A Glimpse of Hell (book)

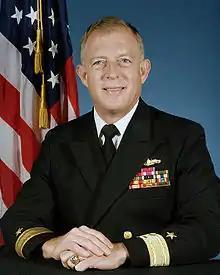
Rear Admiral Richard Milligan

According to Thompson, the Navy immediately began efforts to cover up the cause of the explosion. Rear Admiral Richard Milligan, assigned to lead the investigation, soon focused his inquiry into trying to prove that one of the deceased turret's crewmembers, Clayton Hartwig, had intentionally caused the explosion. After learning that Hartwig had named another sailor and friend, Kendall Truitt, as a beneficiary of a life insurance policy on himself, Milligan enlisted the help of the Naval Investigative Service (NIS) (the predecessor of the Naval Criminal Investigative Service or NCIS) to investigate Hartwig and Truitt.